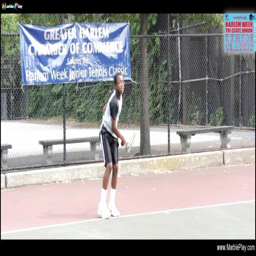
A young man standing on top of a tennis court.
A young man that is waiting to be served the tennis ball.
a young tennis player with a racket
A boy with a tennis racquet stands on a tennis court.
A young man is playing a sport and enjoying the day.